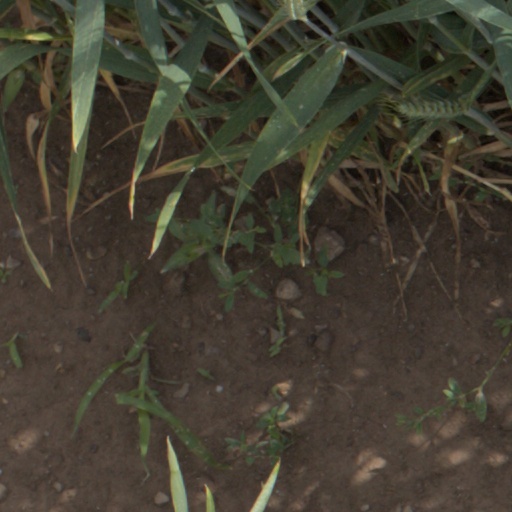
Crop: wheat